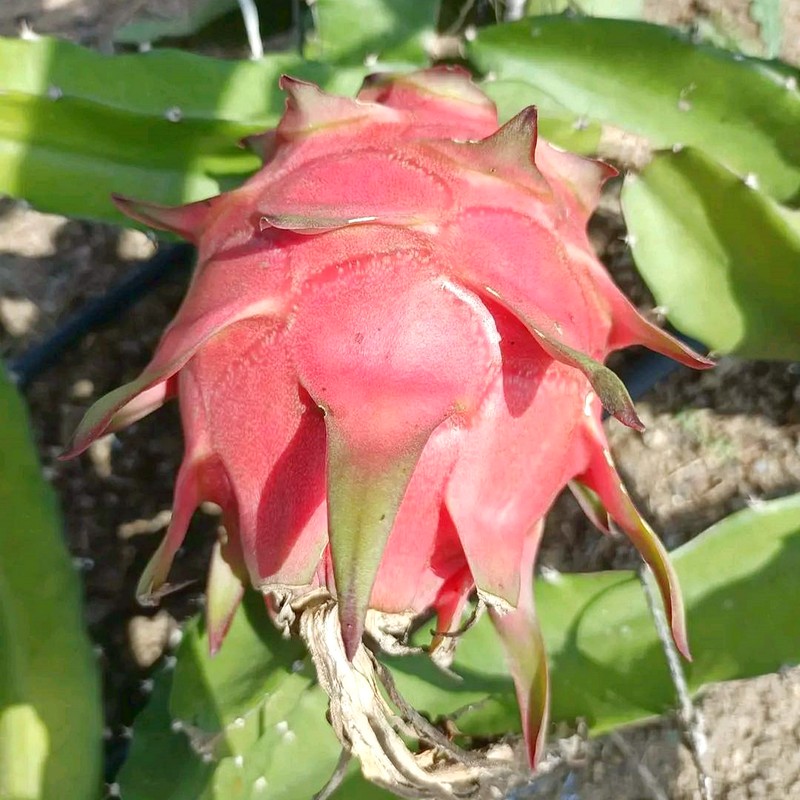
Label: Fresh Dragon Fruit